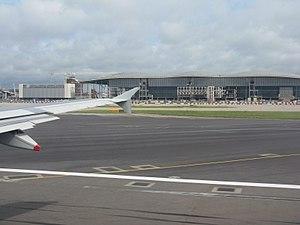
L'aéroport d'Heathrow, également connu sous le nom de Londres Heathrow, est un aéroport international majeur à Londres, au Royaume-Uni. Heathrow est le deuxième aéroport le plus fréquenté au monde par le trafic international de passagers, ainsi que l'aéroport le plus fréquenté d'Europe par le trafic de passagers, et le septième aéroport le plus fréquenté au monde par le trafic total de passagers. C'est l'un des six aéroports internationaux desservant la région de Londres. En 2019, il a accueilli un record de 80,8 millions de passagers, soit une augmentation de 0,9% par rapport à 2018 ainsi que 475 861 mouvements d'aéronefs, soit une diminution de 1 743 par rapport à 2018. L'installation aéroportuaire appartient à Heathrow Airport Holdings et est exploitée par elle.